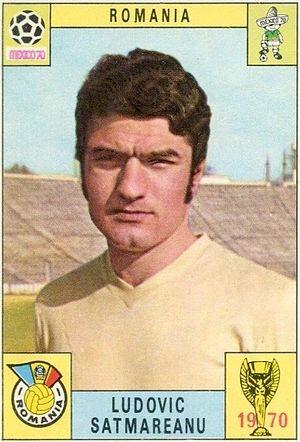
Lajos Sătmăreanu, né le 21 février 1944 à Salonta en Roumanie, est un ancien footballeur international roumain, qui évoluait au poste de défenseur.